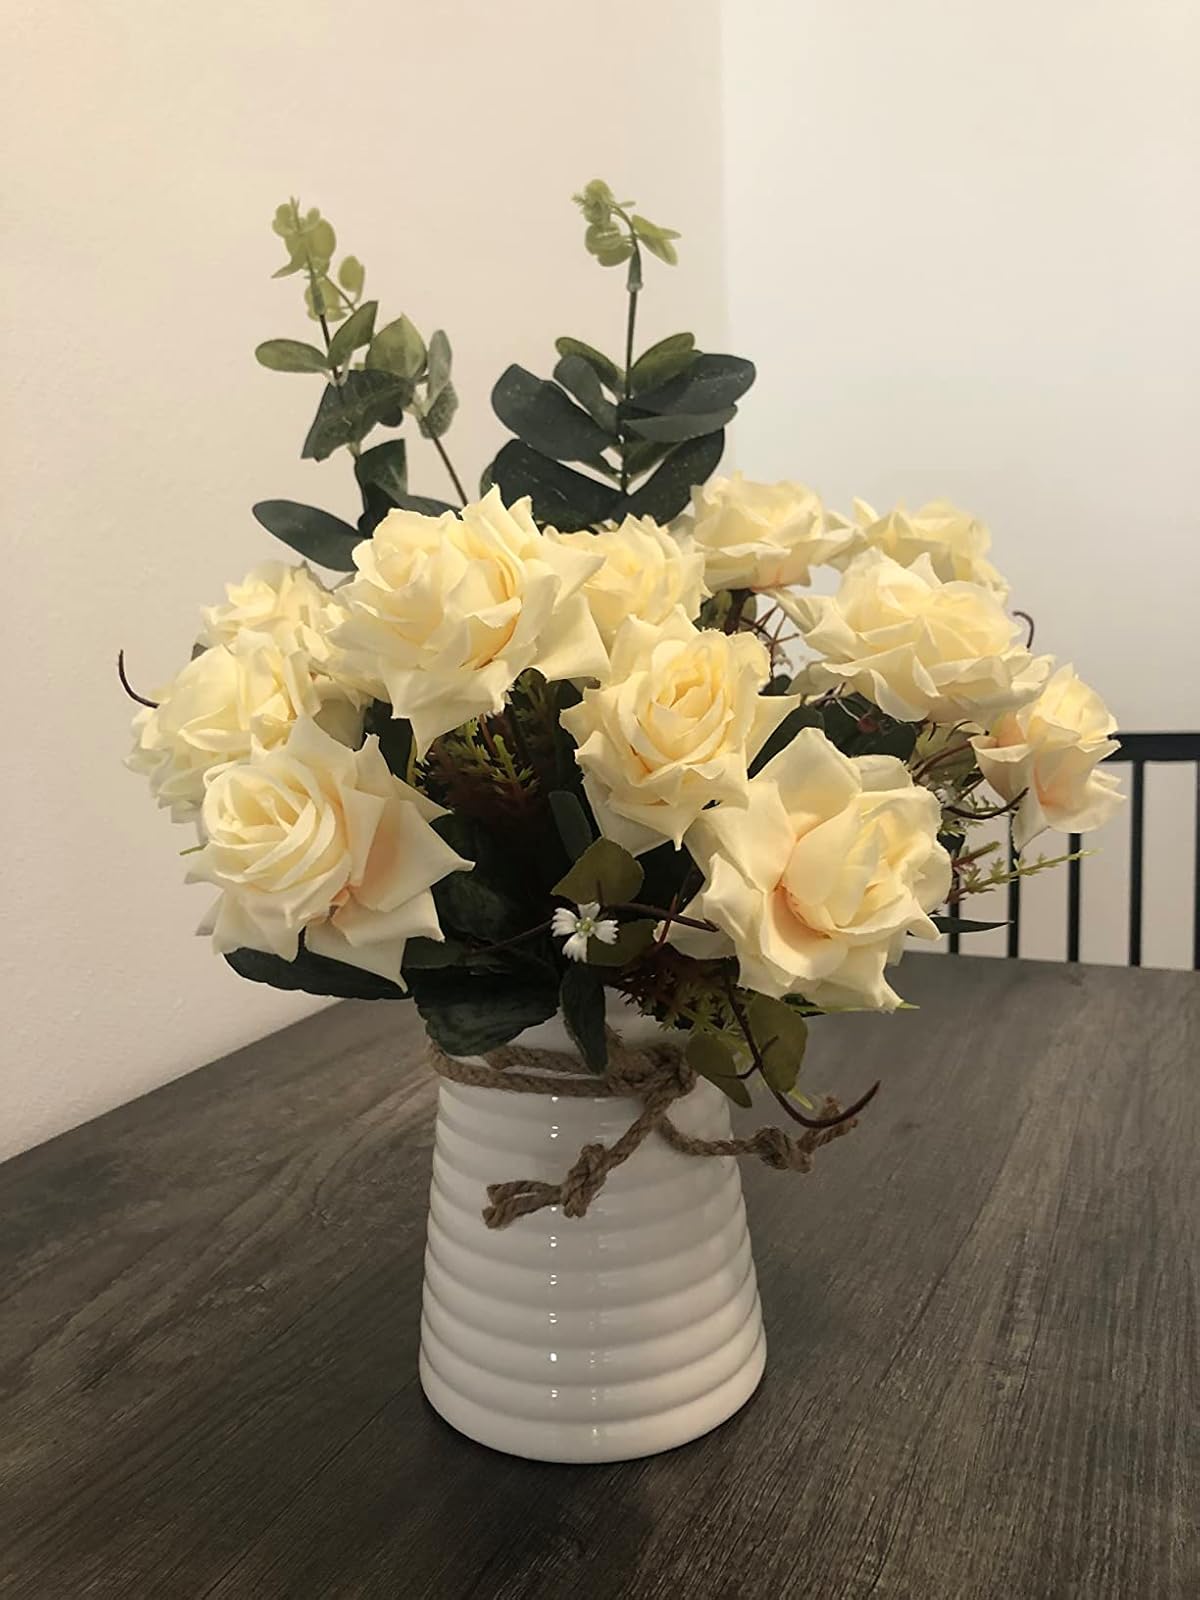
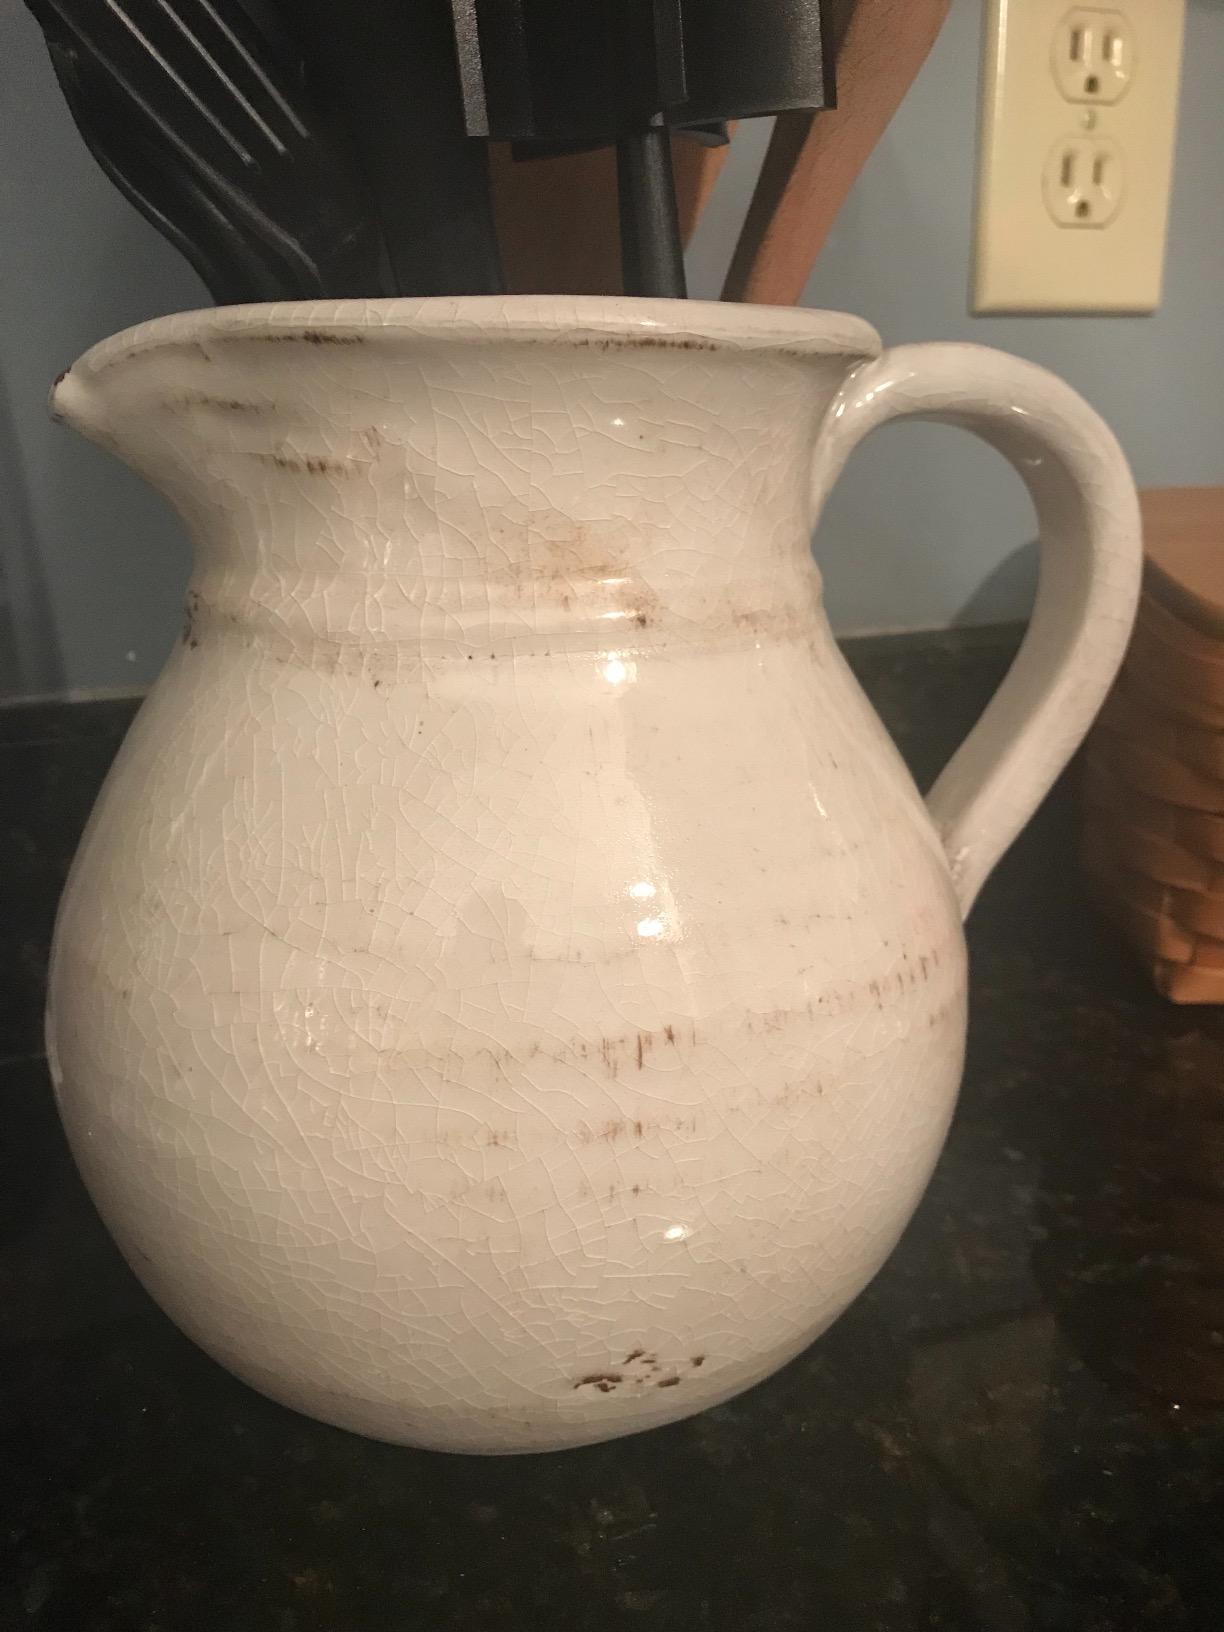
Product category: vase
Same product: no